HSV E Series

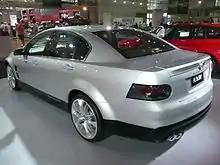
HSV Senator SV08

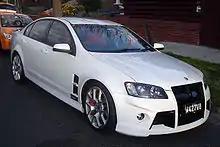
HSV W427

This was a limited edition of 50 vehicles released in late 2008 in the "MY09.5" model year. It was released alongside the limited edition 40 Years GTS. It was primarily to commemorate 20 years since the release of the SV88, one of the first vehicles released by the then new HSV outfit. There were 20 manuals (the first of the general run HSV E Series to use the TR6060 6 speed manual that had only been used in the W427 prior – straight from the current Corvette) and 30 autos. They were released in only 3 colours, Nitrate (silver) Sting (red) & Voodoo (blue). It was also the first VE model Senator to be officially released with a manual. Equipment levels & drivetrain were identical to the Senator Signature of the time. Unique features of the SV08 are: SV08 badging, 20" Pentagon wheels, lower body gloss black accenting (ran along the doors at the same level of the black accenting on the front & rear), chrome mirror head & door handle accents, SV08 sill plates & SV08 build plate.